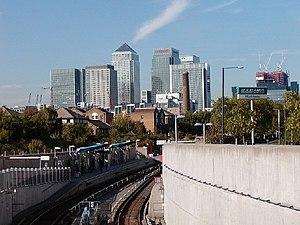
Mudchute est une station du métro de Londres.